Ora Egaro Jon

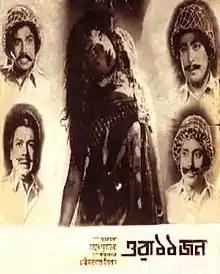
Theatrical release poster

Ora Egaro Jon is a 1972 Bengali historical drama film written by Al Masood and directed by Chashi Nazrul Islam, based on the Bangladesh Liberation War. Director Islam and lead actor Kamrul Alam Khan Khasru were both members of Mukti Bahini (liberation army).